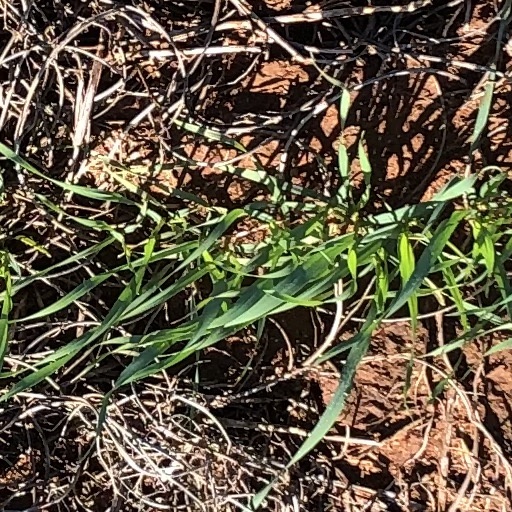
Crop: wheat